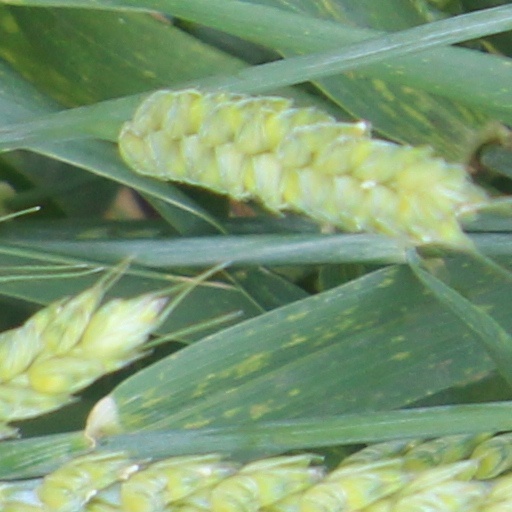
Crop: wheat